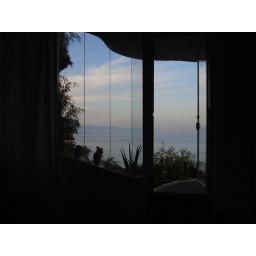
i'm laying in bed taking this...listening to the surf crash on the beach below